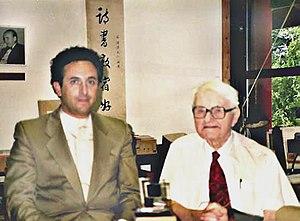
Ezéchiel Saad, est un écrivain, artiste-peintre, infographiste et conférencier argentin, naturalisé français en 1990. Spécialisé dans l’étude du Yi King, le Livre des transformations, il est l’auteur de quatre livres sur ce thème publiés à partir de 1989.